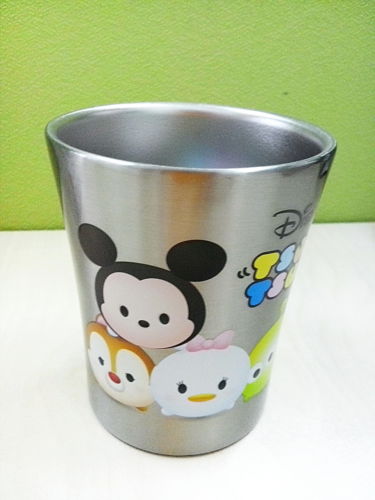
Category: mug